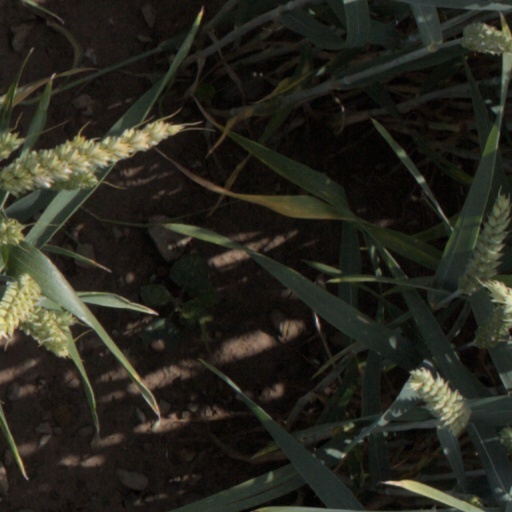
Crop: wheat